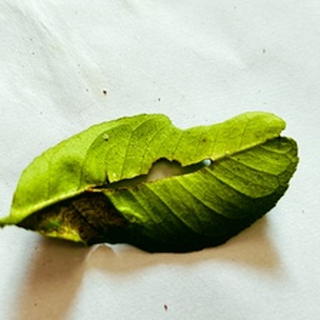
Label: lemon_deficiency